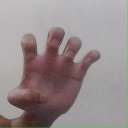
अक्षर: झ